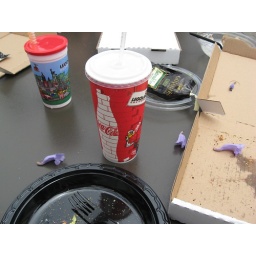
The jacaranda tree we were sitting under for lunch kept pelting me with flowers.